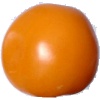
Label: Tomato Yellow 1